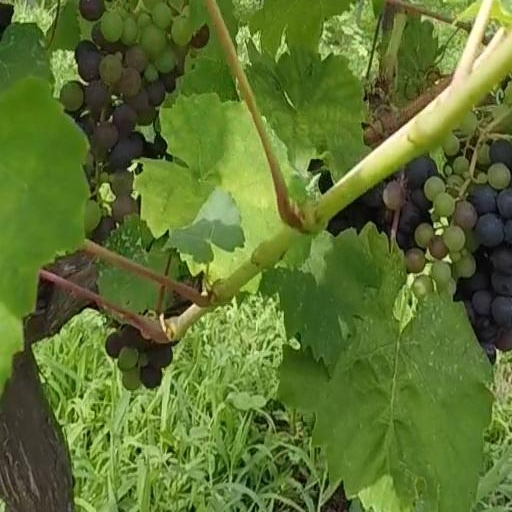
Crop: grape